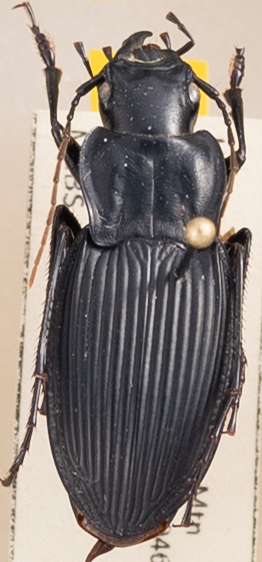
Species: Dicaelus teter
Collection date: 2022-05-31
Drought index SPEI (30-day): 0.47
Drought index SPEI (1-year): -0.71
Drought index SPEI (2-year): -0.1